Mehwish Hayat

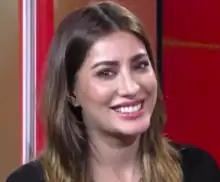
Hayat at a talk show in 2019

Mehwish Hayat (born 6 January 1988) is a Pakistani actress who primarily works in Urdu films, and formerly, in television. She made her debut in the film with the comedy "Jawani Phir Nahi Ani" (2015) and later went on to become an "Actor in Law" (2016). Hayat had since starred in the comedies "Punjab Nahi Jaungi" (2017), "Load Wedding" (2018), and "London Nahi Jaunga" (2022), all of which rank among one of highest-grossing Pakistani films.